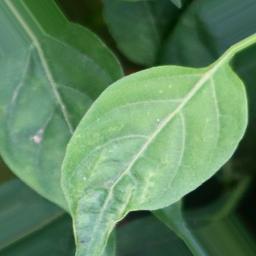
Label: healthy